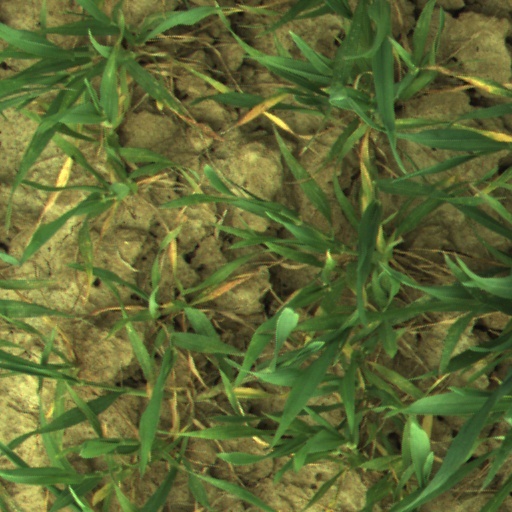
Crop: wheat